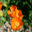
Label: poppy